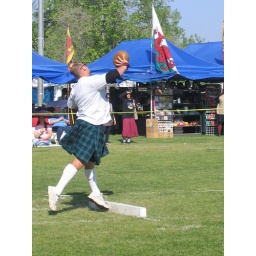
Scottish Highland Games in Bakersfield, CA - this is a 22 pound river rock being thrown